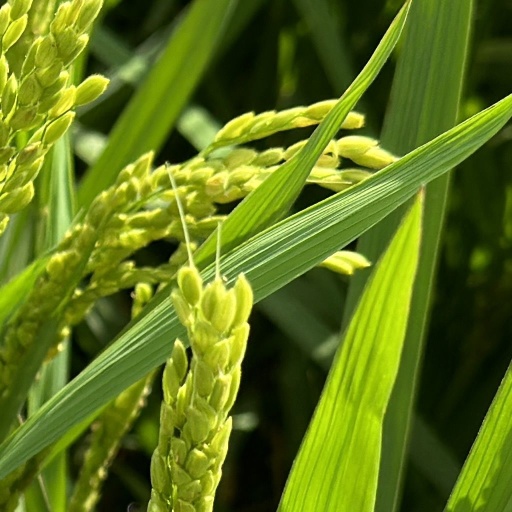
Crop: rice